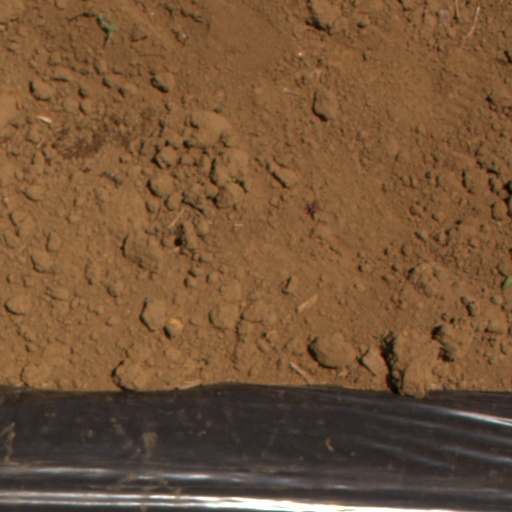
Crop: Jerusalem artichoke